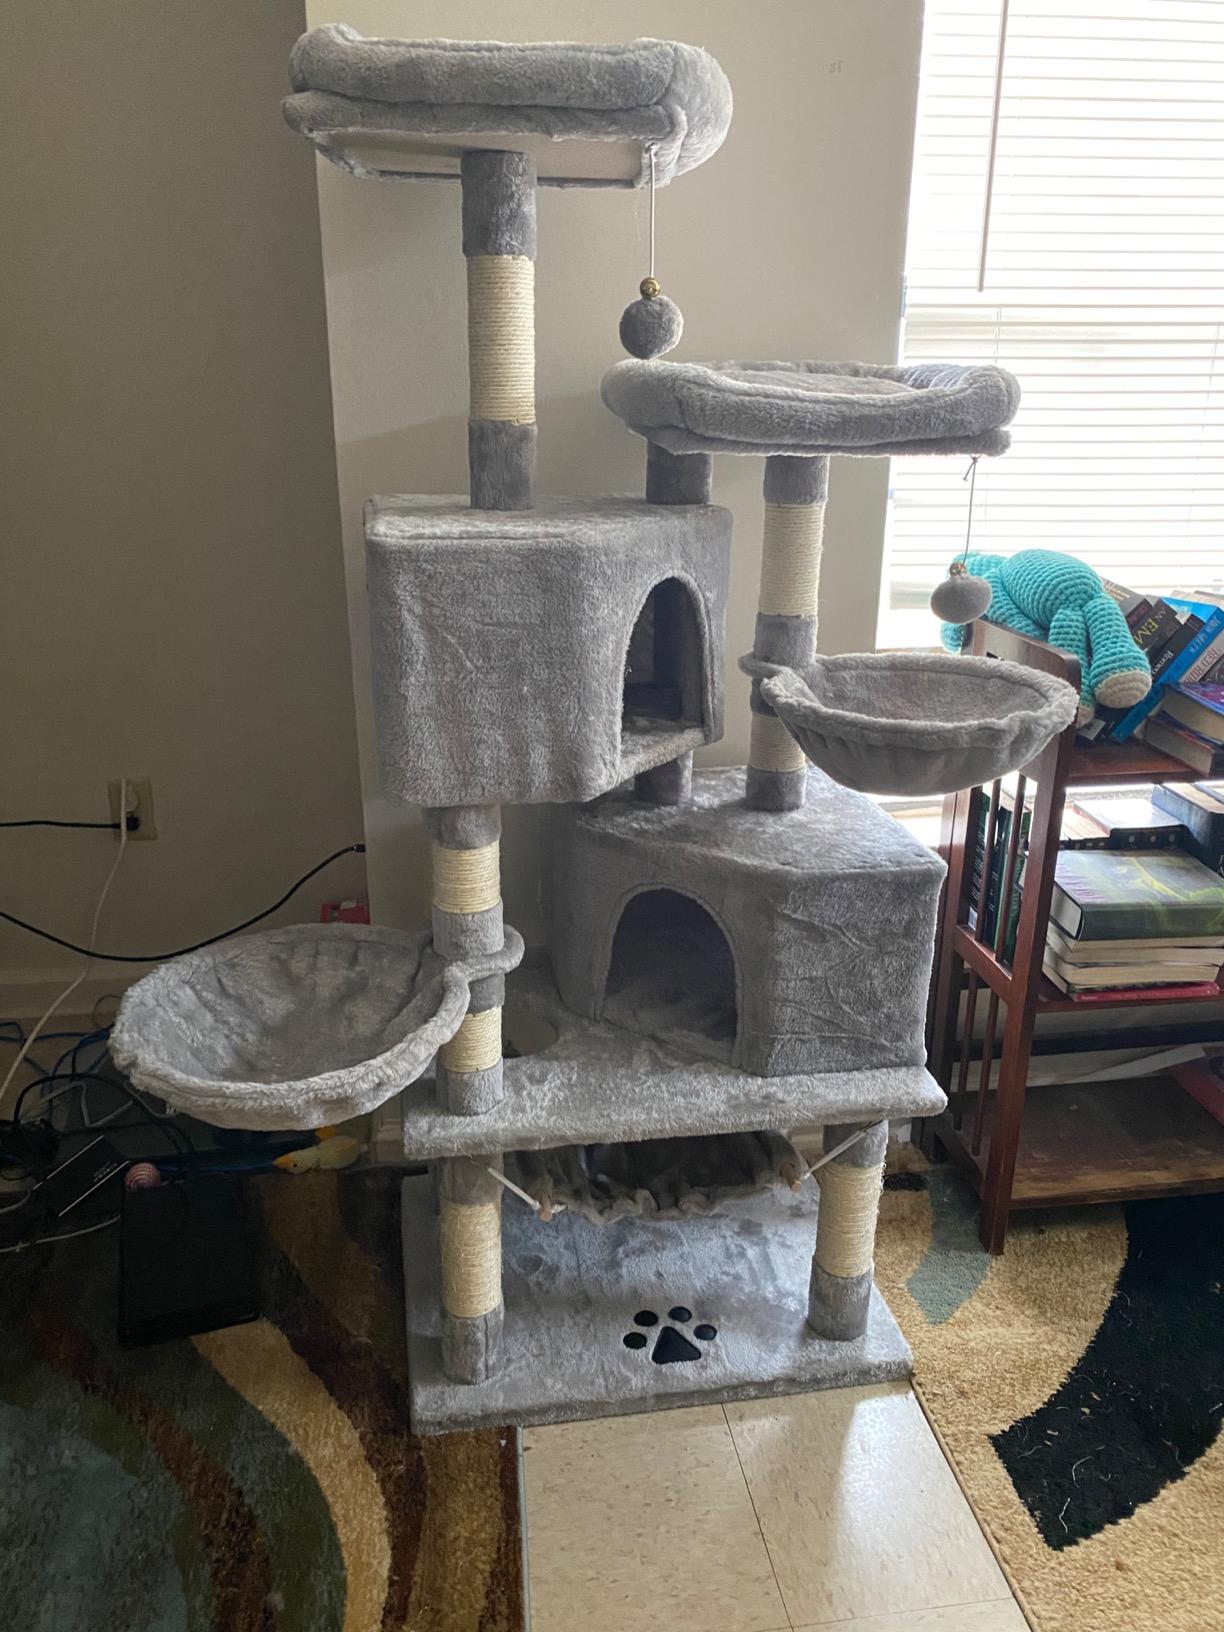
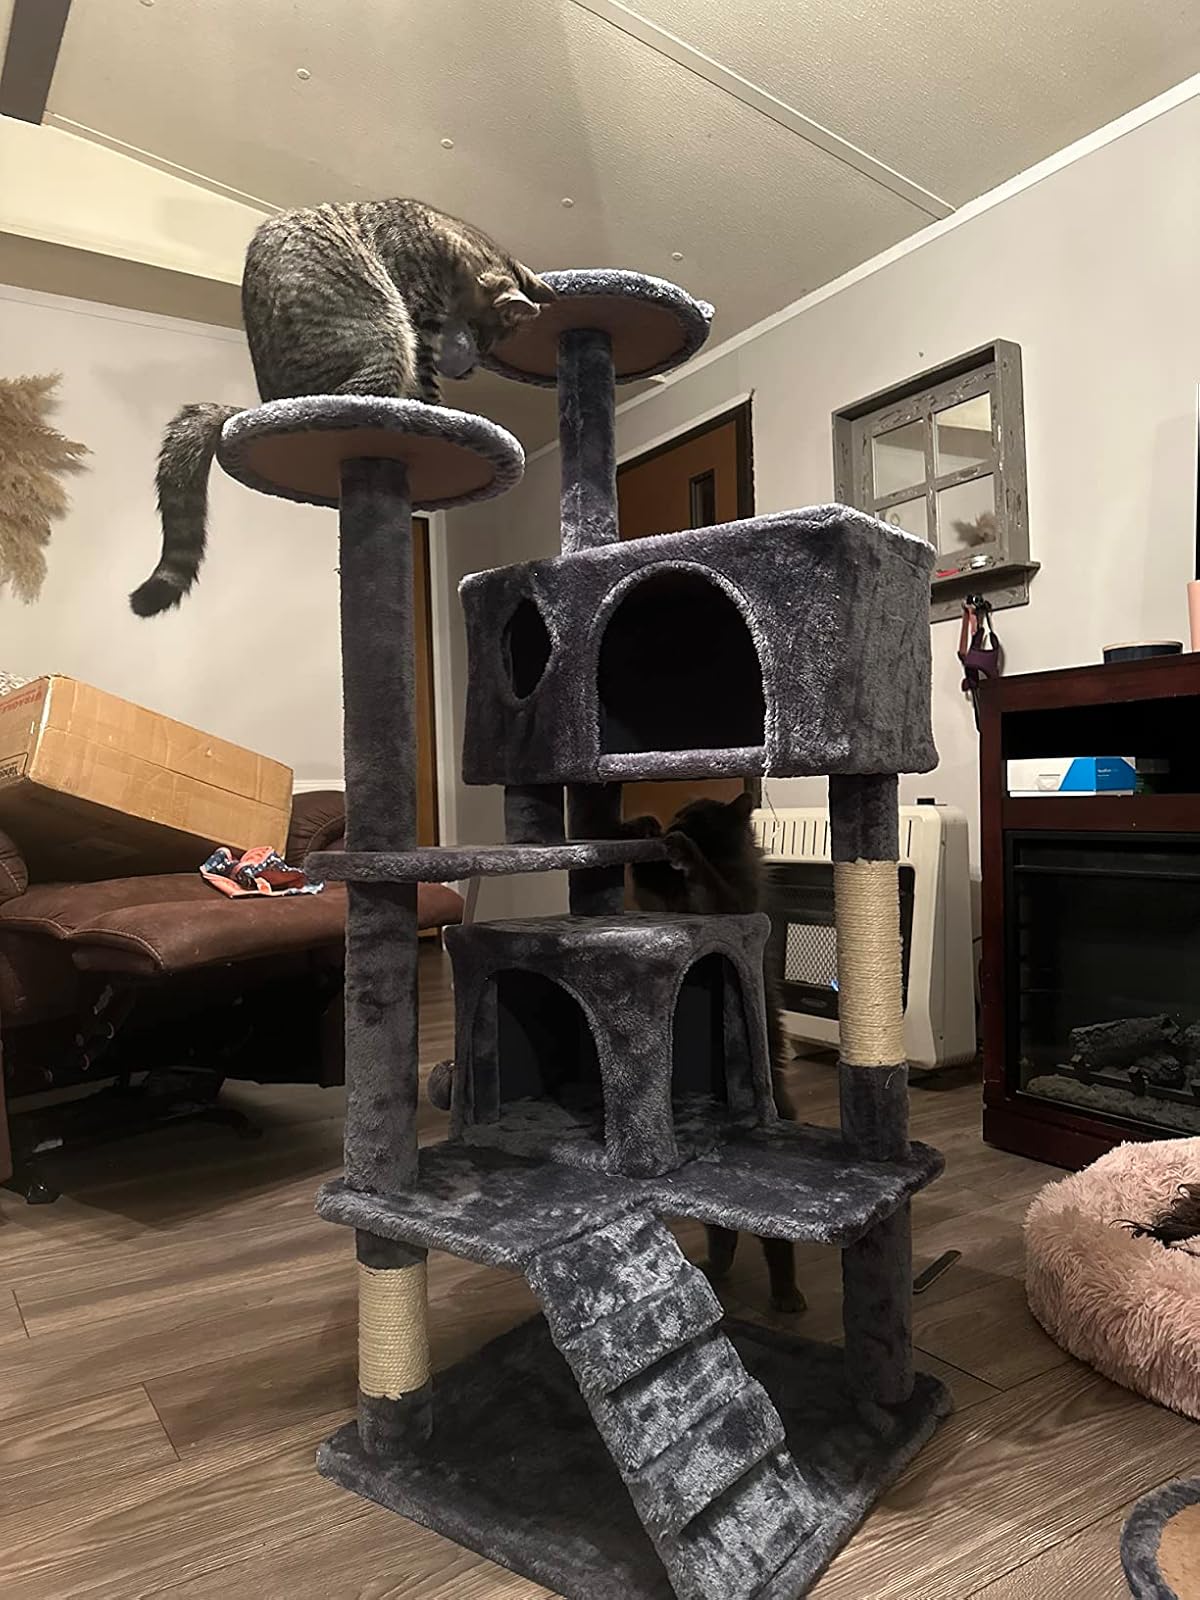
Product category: items_cat tree
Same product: no